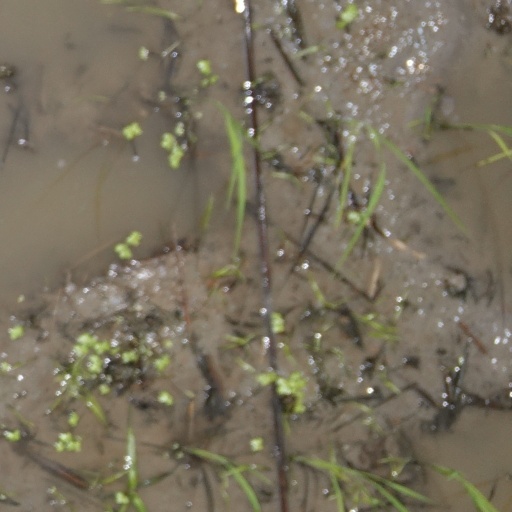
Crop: rice